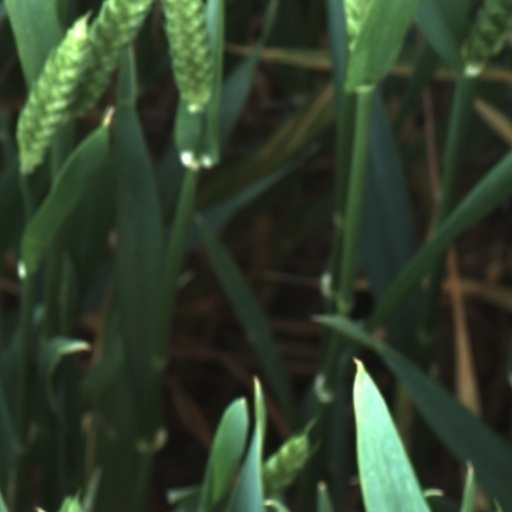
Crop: wheat